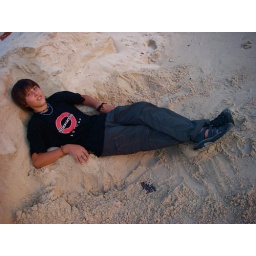
Andy made a lounge chair in the sand.